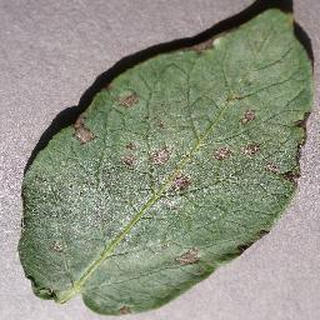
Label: potato_early_blight